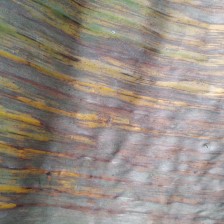
Label: sigatoka